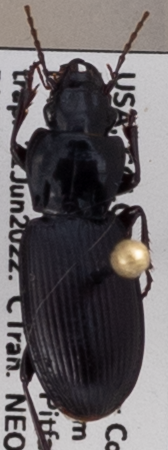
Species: Pterostichus protractus
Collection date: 2022-06-21
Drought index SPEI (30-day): -0.244
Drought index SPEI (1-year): -1.118
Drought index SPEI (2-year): -1.19